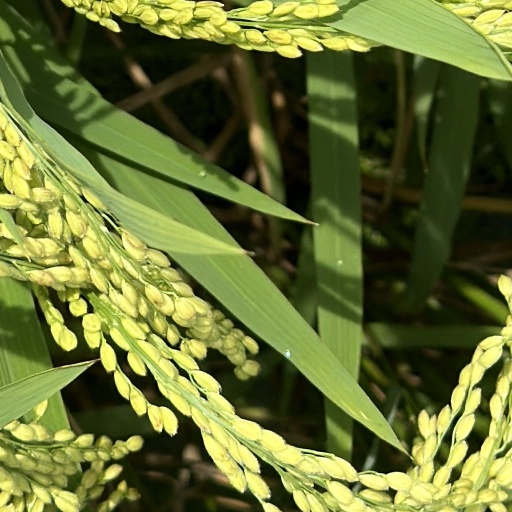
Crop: rice